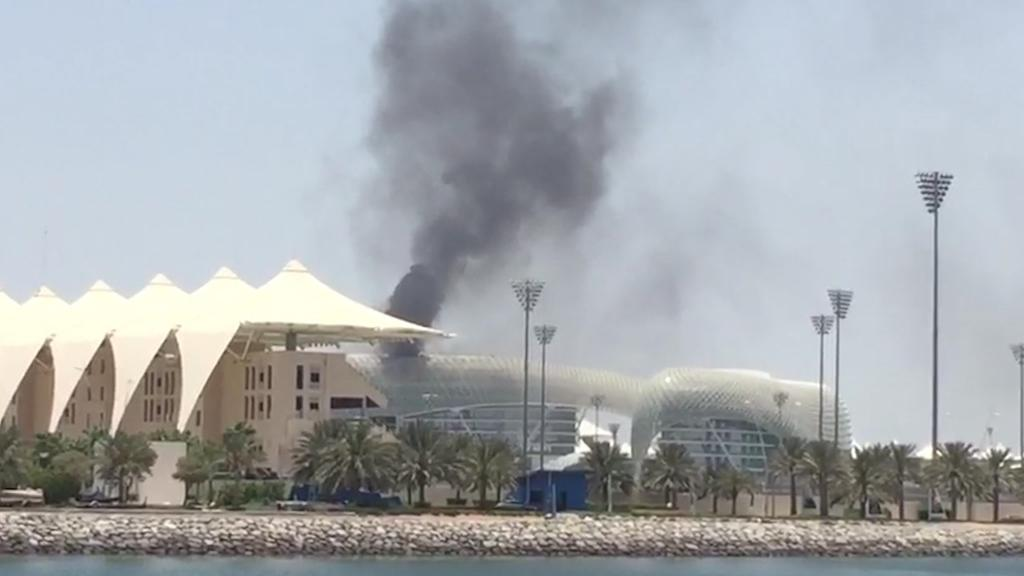
Fire: no
Smoke: yes